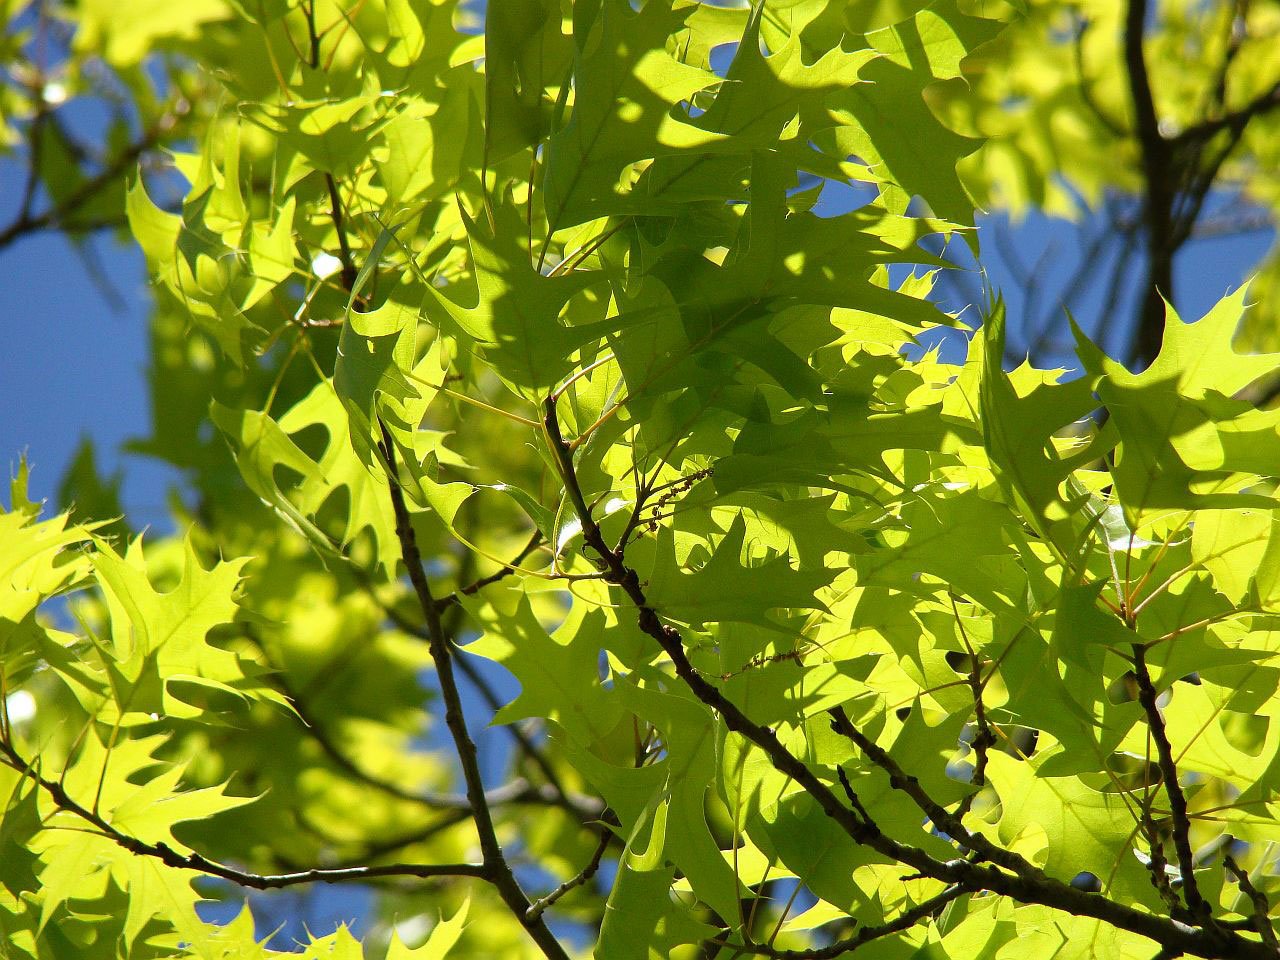
tree, nature, forest, grass, branch, plant, sky, sun, meadow, sunlight, leaf, flower, wind, spring, green, produce, autumn, botany, flora, wildflower, deciduous, woodland, habitat, ecosystem, flowering plant, maidenhair tree, natural environment, woody plant, land plant